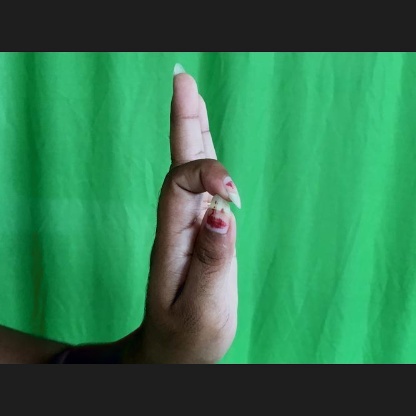
Mudra: Aralam